Mary Valley Rattler

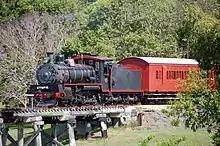
The Valley Rattler, C17 802

The Mary Valley Rattler (formerly Mary Valley Heritage Railway) is a heritage railway line that conducts steam train trips and tours from Gympie through the Mary Valley using the former Mary Valley railway line in the Gympie Region, Queensland, Australia. It is now one of the region's biggest tourist attractions and is managed by a not-for-profit organisation. It has been described as Australia's third biggest heritage railway. It was shut down for safety reasons in 2012. In 2016, the Gympie Regional Council provided funding to make the railway operational again as it is a major tourist attraction for the area. Journeys recommenced between Gympie and Amamoor on 6 October 2018.